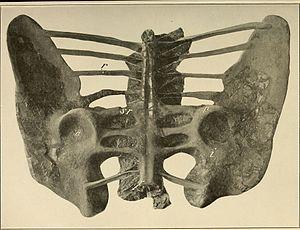
Nodosaurus est un genre éteint de dinosaure ornithischien herbivore, un ankylosaurien de la famille des nodosauridés à laquelle il a donné son nom. Un seul spécimen fossile a été découvert, dans la formation géologique de Frontier dans le Wyoming dans des sédiments du début du Crétacé supérieur, soit il y a environ entre 100,5 et 93,9 millions d'années.